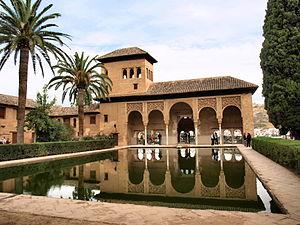
La Folie des grandeurs est un film franco-hispano-italo-allemand réalisé par Gérard Oury, sorti en 1971.